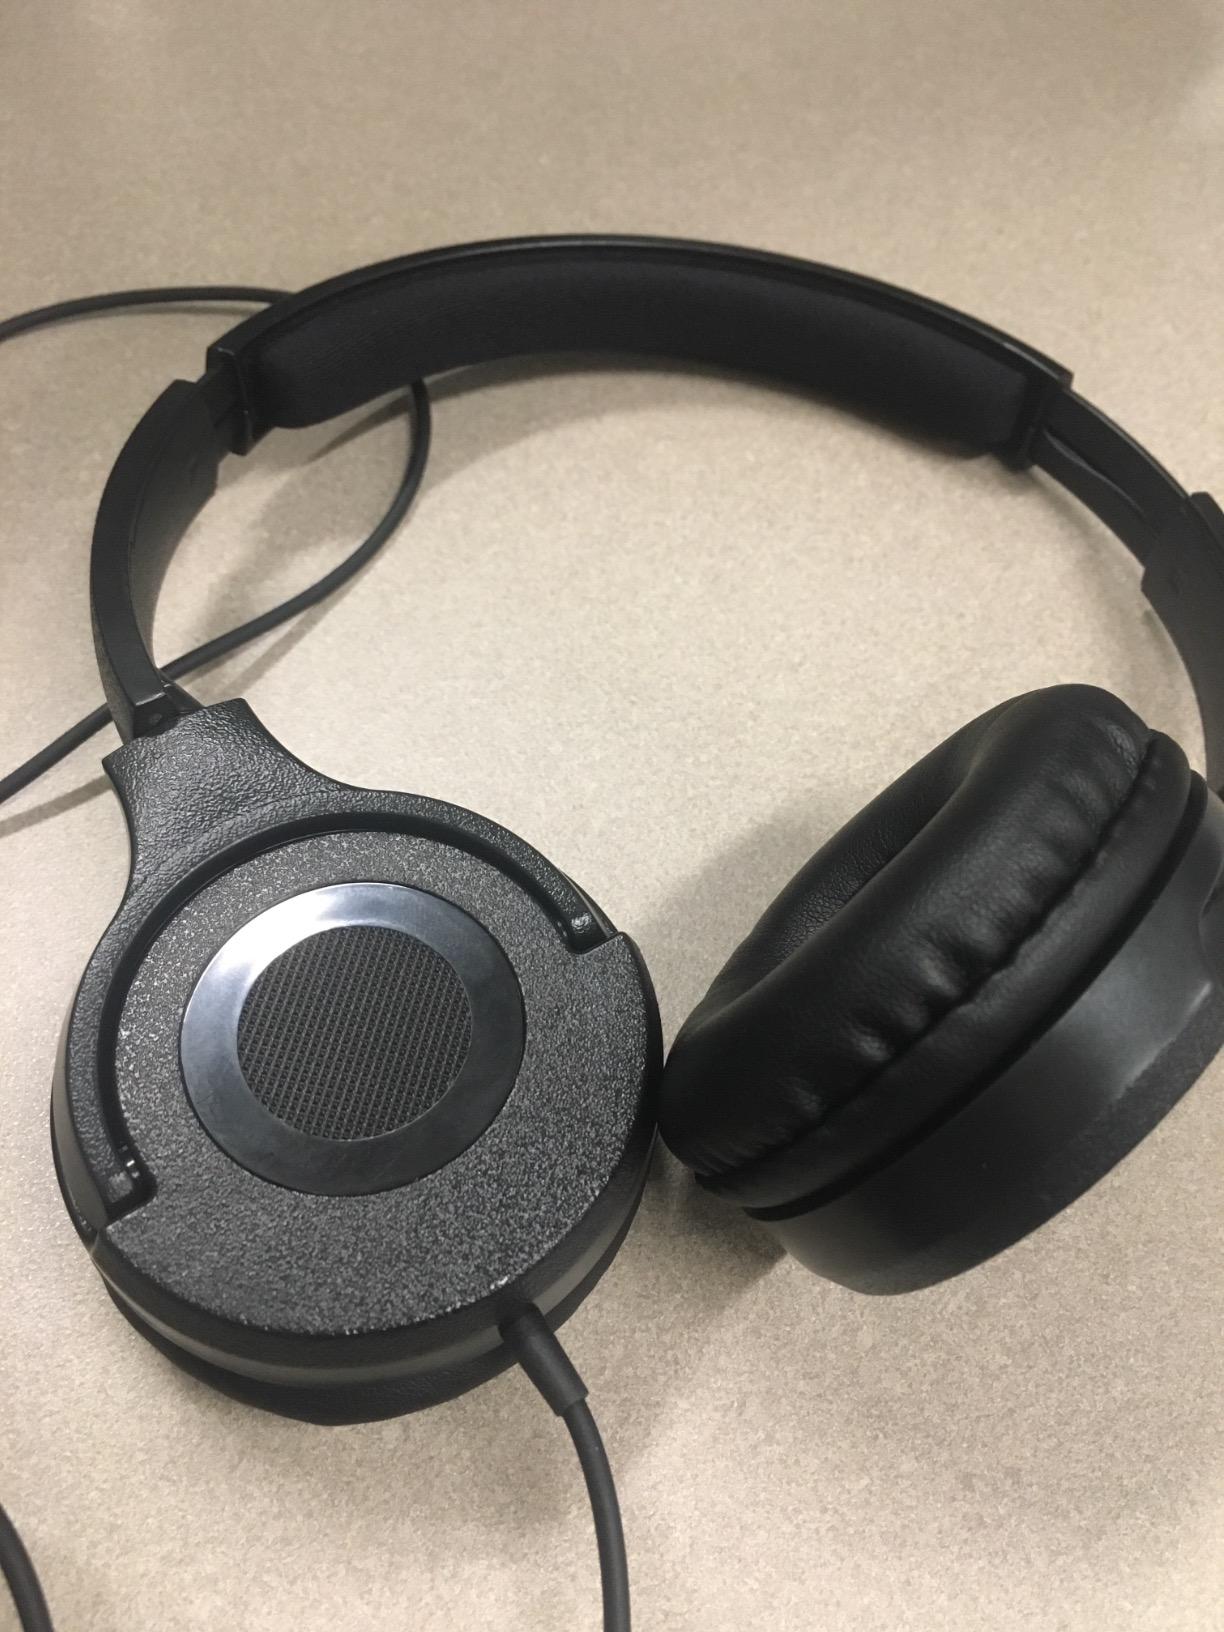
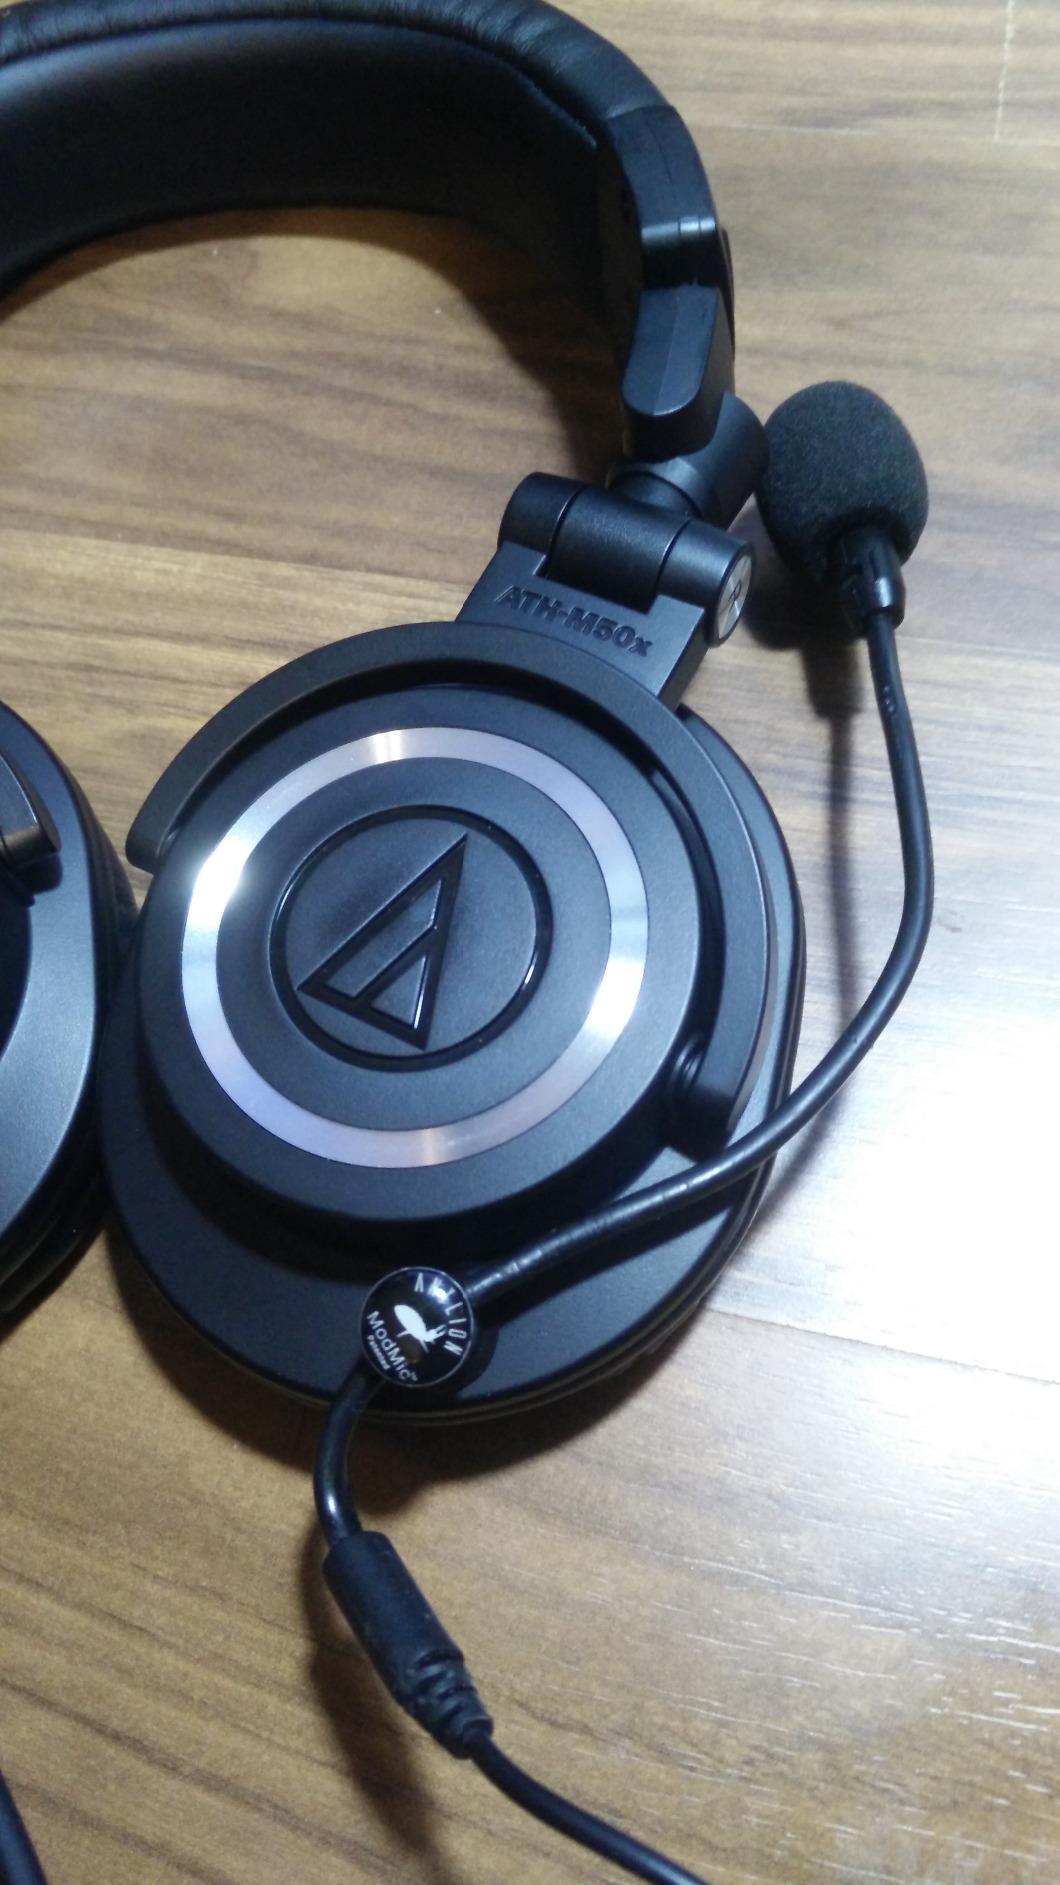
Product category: headphones
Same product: no